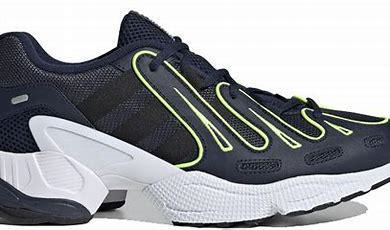
Brand: Adidas
Model: EQT Gazelle